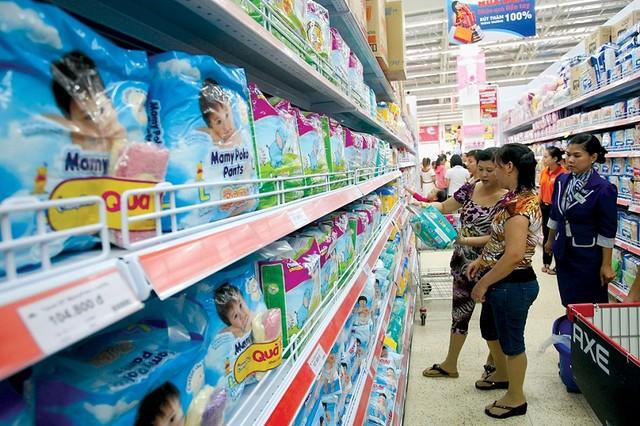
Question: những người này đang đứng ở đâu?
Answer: họ đang đứng trong siêu thị